Phil Davis (cartoonist)

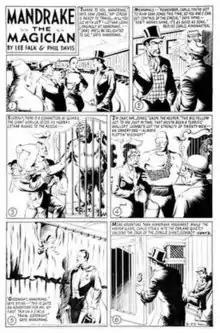
Phil Davis' "Mandrake the Magician" (June 25. 1944)

Philip Davis (March 4, 1906 – 16 December 1964) was an American artist who illustrated "Mandrake the Magician", written by Lee Falk. Davis was born in St. Louis, Missouri.